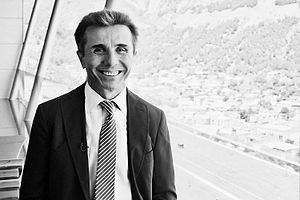
Bidzina Ivanisjvili
Bidzina Ivanisjvili
Bidzina Ivanisjvili, også kendt med fornavnet Boris, er en georgisk forretningsmand og politiker. Han blev 25. oktober 2012 valgt til landets premierminister.